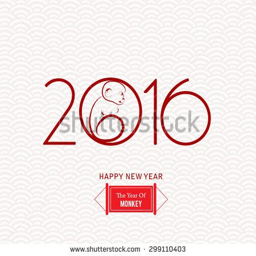
person clinging to a circle .